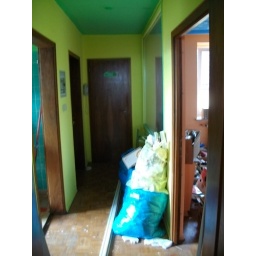
Thats the hall in 1. floor .. to the left my future office. to the right the wall which will disappear.